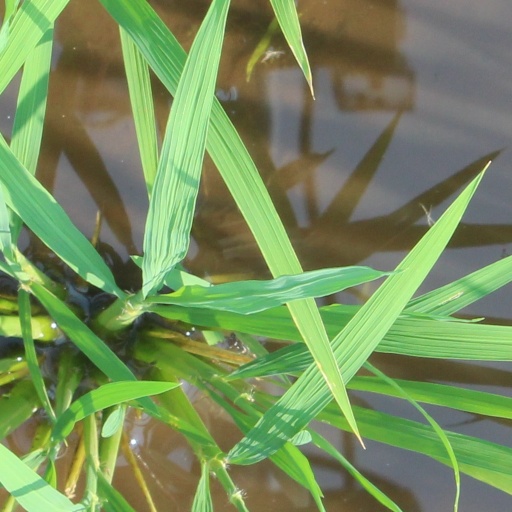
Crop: rice